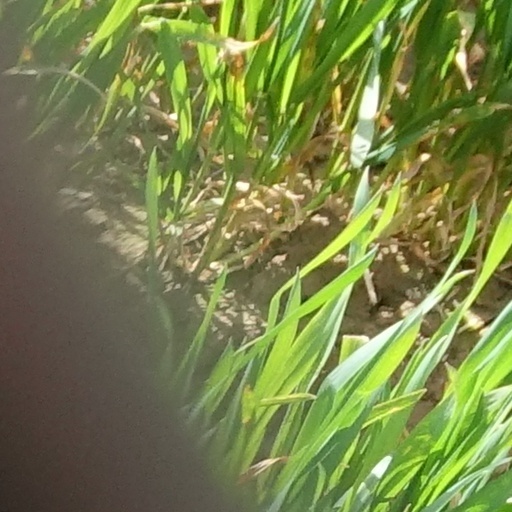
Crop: wheat